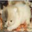
Label: cat